Carpal coalition

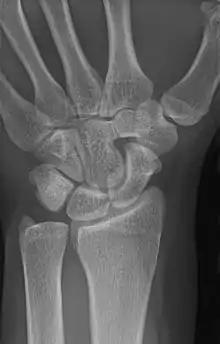
An example of a coalition between the trapezoid and capitate carpal bones

The lunate and triquetral bones are the most common carpal bones to fuse together, resulting in a lunotriquetral coalition in 1% of people. 60% of patients with a lunotriquetral coalition will have it bilaterally. Among isolated incidents the capitate and hamate bones are the next most common to fuse followed by the pisiform-triquetrum, trapezium-trapezoid, scaphoid-capitate, and triquetrum-hamate.